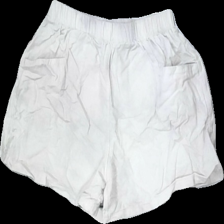
View: front
Type: Shorts
Category: Ladies
Brand: Not in the list
Colors: White
Material: 100% bomull
Cut: Regular
Season: All
Stains: Major
Damage: missfärgat
Damage location: top center
Damage 2: missfärgat
Damage 2 location: top center
Damage 3: missfärgat
Damage 3 location: middle center
Price range: <50
Recommended usage: Export
Description: shorts